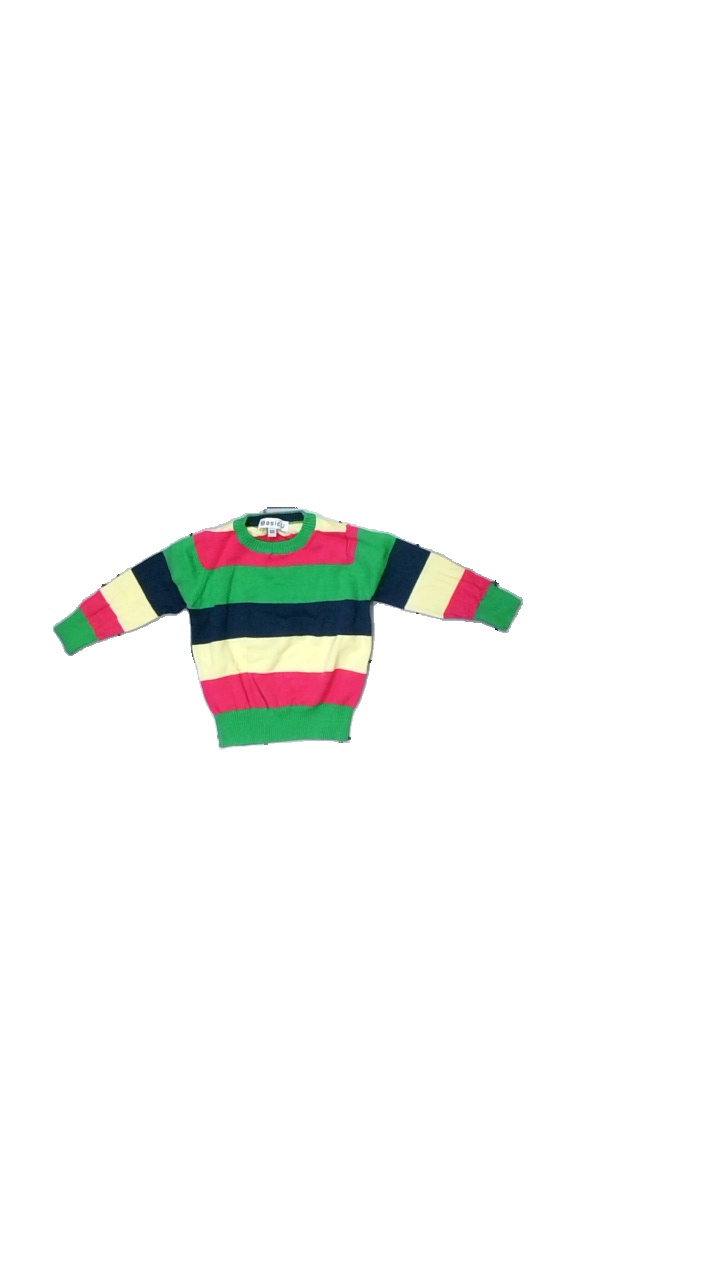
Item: Sweater (Children)
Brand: Basic U
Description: randig sweater
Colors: Pink, Green, Yellow, Blue
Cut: C-collar
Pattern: Striped
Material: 75% bomull 25% nylon
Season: All
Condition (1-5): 5
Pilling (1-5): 5
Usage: Reuse
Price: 50-100